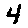
Label: 4